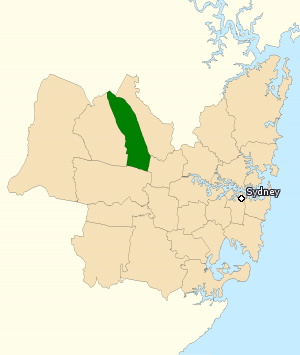
La circonscription de Greenway est une circonscription électorale australienne en Nouvelle-Galles du Sud. Elle a été créée en 1984 et porte le nom de Francis Greenway, un ancien bagnard qui devint un architecte célèbre à Sydney.